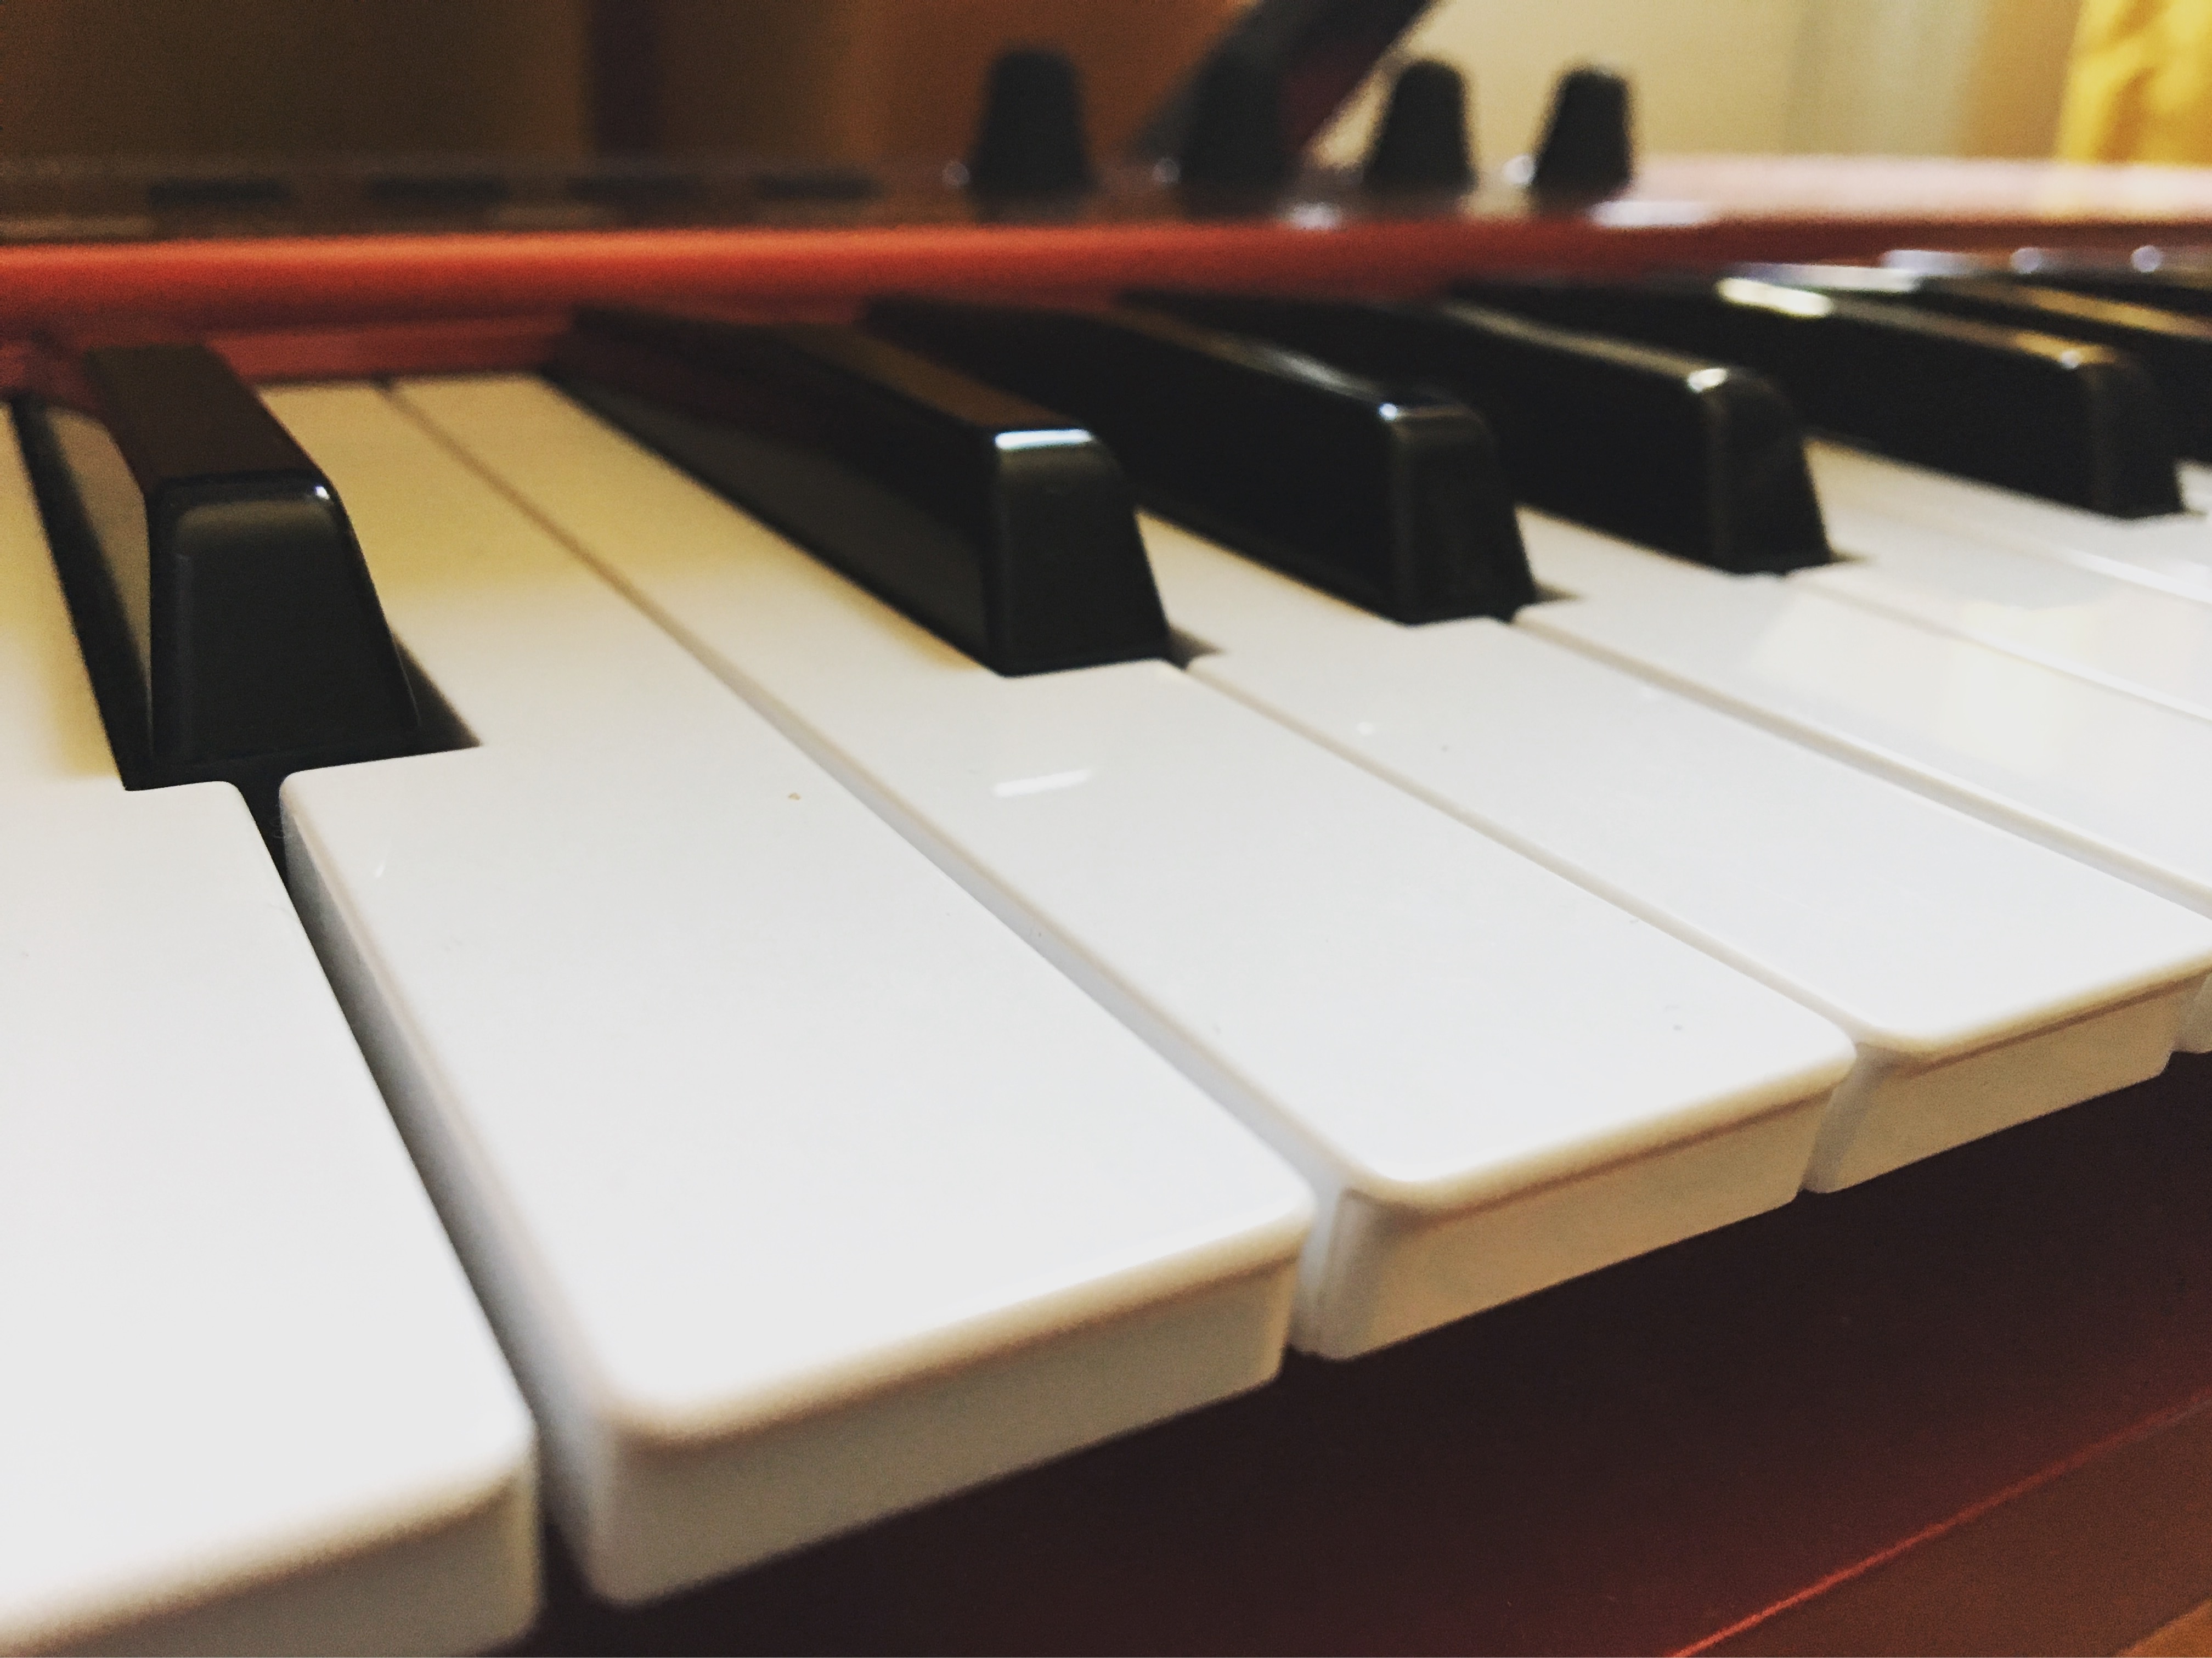
table, keyboard, technology, instrument, piano, furniture, musical instrument, musical, string instrument, digital piano, electronic device, musical keyboard, electronic instrument, fortepiano